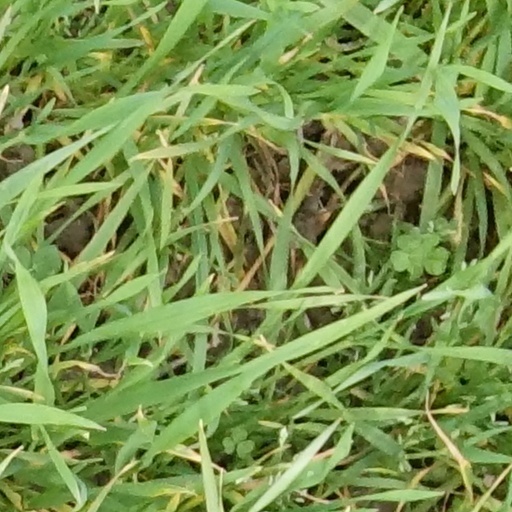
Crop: wheat